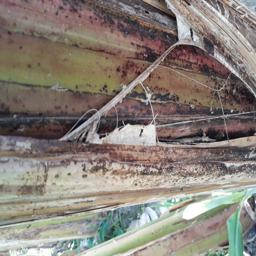
Label: PSEUDOSTEM WEEVIL